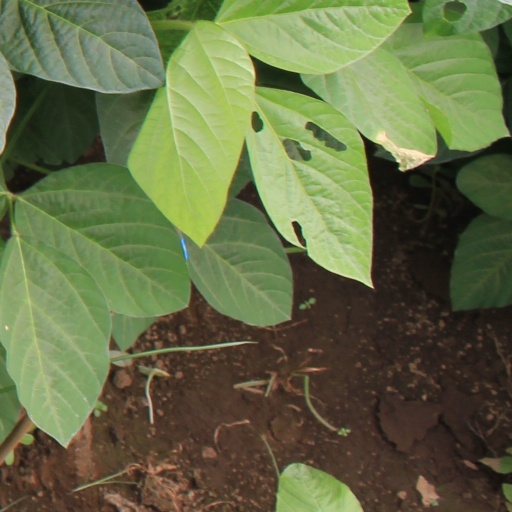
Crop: soybean